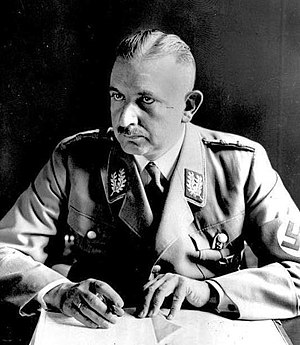
Bernhard Rust
Bernhard Rust var en tysk nazistisk minister for videnskab, uddannelse og kultur.